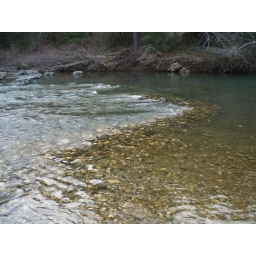
Someone built an s-shaped rock dam but the river is running over it.